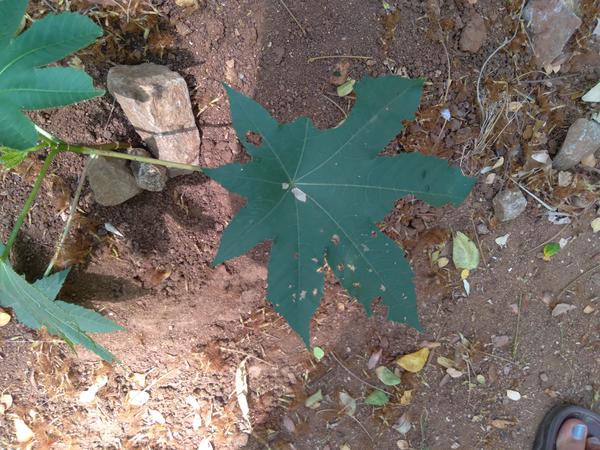
Plant: Castor